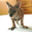
Label: kangaroo